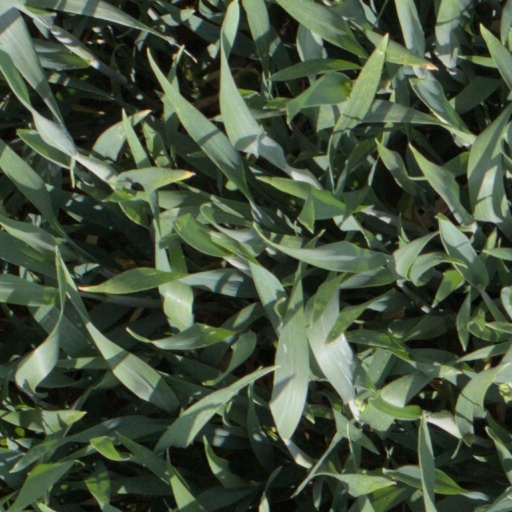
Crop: wheat